The Idler (1892–1911)

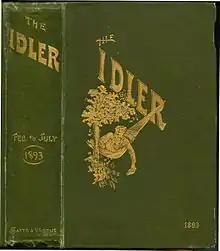
Cover for bound volumes of "The Idler" 1892 onwards.

The Idler was an illustrated monthly magazine published in Great Britain from 1892 to 1911. It was founded by the author Robert Barr, who brought in the humorist Jerome K. Jerome as co-editor, and its contributors included many of the leading writers and illustrators of the time.